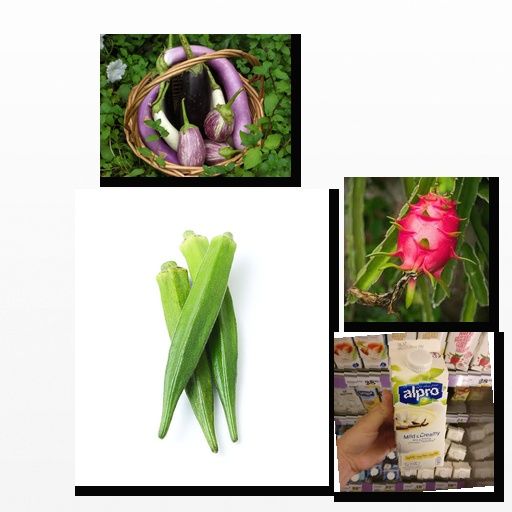
Food items: vanilla_soy_yogurt, eggplant, dragon_fruit, okra